2021 Ravanusa explosion

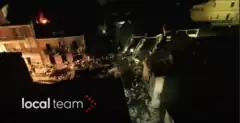
Image of the disaster from the drone

On 11 December 2021, an explosion caused the collapse of four buildings in Ravanusa, Italy, killing nine people.